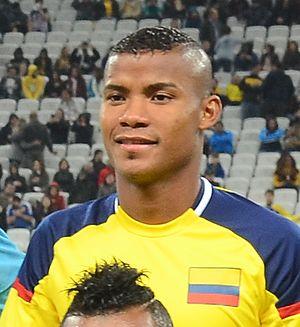
Wílmar Enrique Barrios Terán, dit Wílmar Barrios, né le 16 octobre 1993 à Cartagena en Colombie, est un footballeur international colombien, qui évolue au poste de milieu défensif.